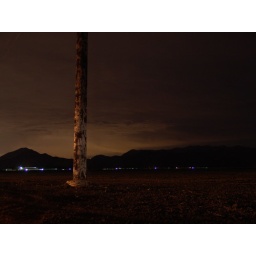
Field directly across from the water tower around the same time. Same temp, same batchannel.